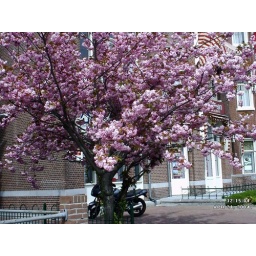
This tree can be found in the street where I work (Eisenhowerlaan, The Hague)